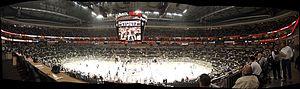
Le PPG Paints Arena est une salle omnisports située à Pittsburgh en Pennsylvanie.